Authentication protocol

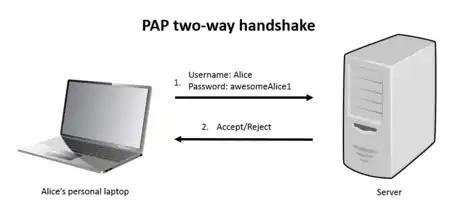

Password Authentication Protocol is one of the oldest authentication protocols. Authentication is initialized by the client sending a packet with credentials (username and password) at the beginning of the connection, with the client repeating the authentication request until acknowledgement is received. It is highly insecure because credentials are sent "in the clear" and repeatedly, making it vulnerable even to the most simple attacks like eavesdropping and man-in-the-middle based attacks. Although widely supported, it is specified that if an implementation offers a stronger authentication method, that method "must" be offered before PAP. Mixed authentication (e.g. the same client alternately using both PAP and CHAP) is also not expected, as the CHAP authentication would be compromised by PAP sending the password in plain-text.